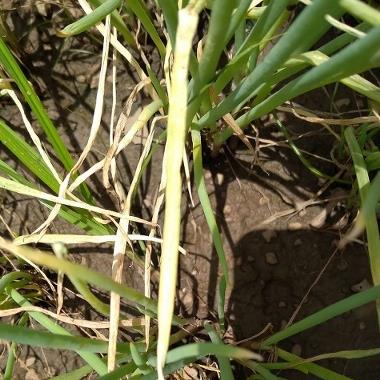
Crop: Onion
Condition: fusarium-d